Question: Please indicate a possible affordance area of the sit_on_bench that can be used for sitting
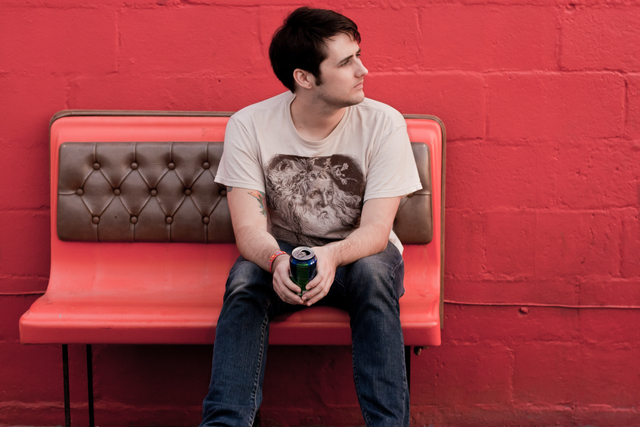
Answer: [17.5, 279, 439.5, 334]